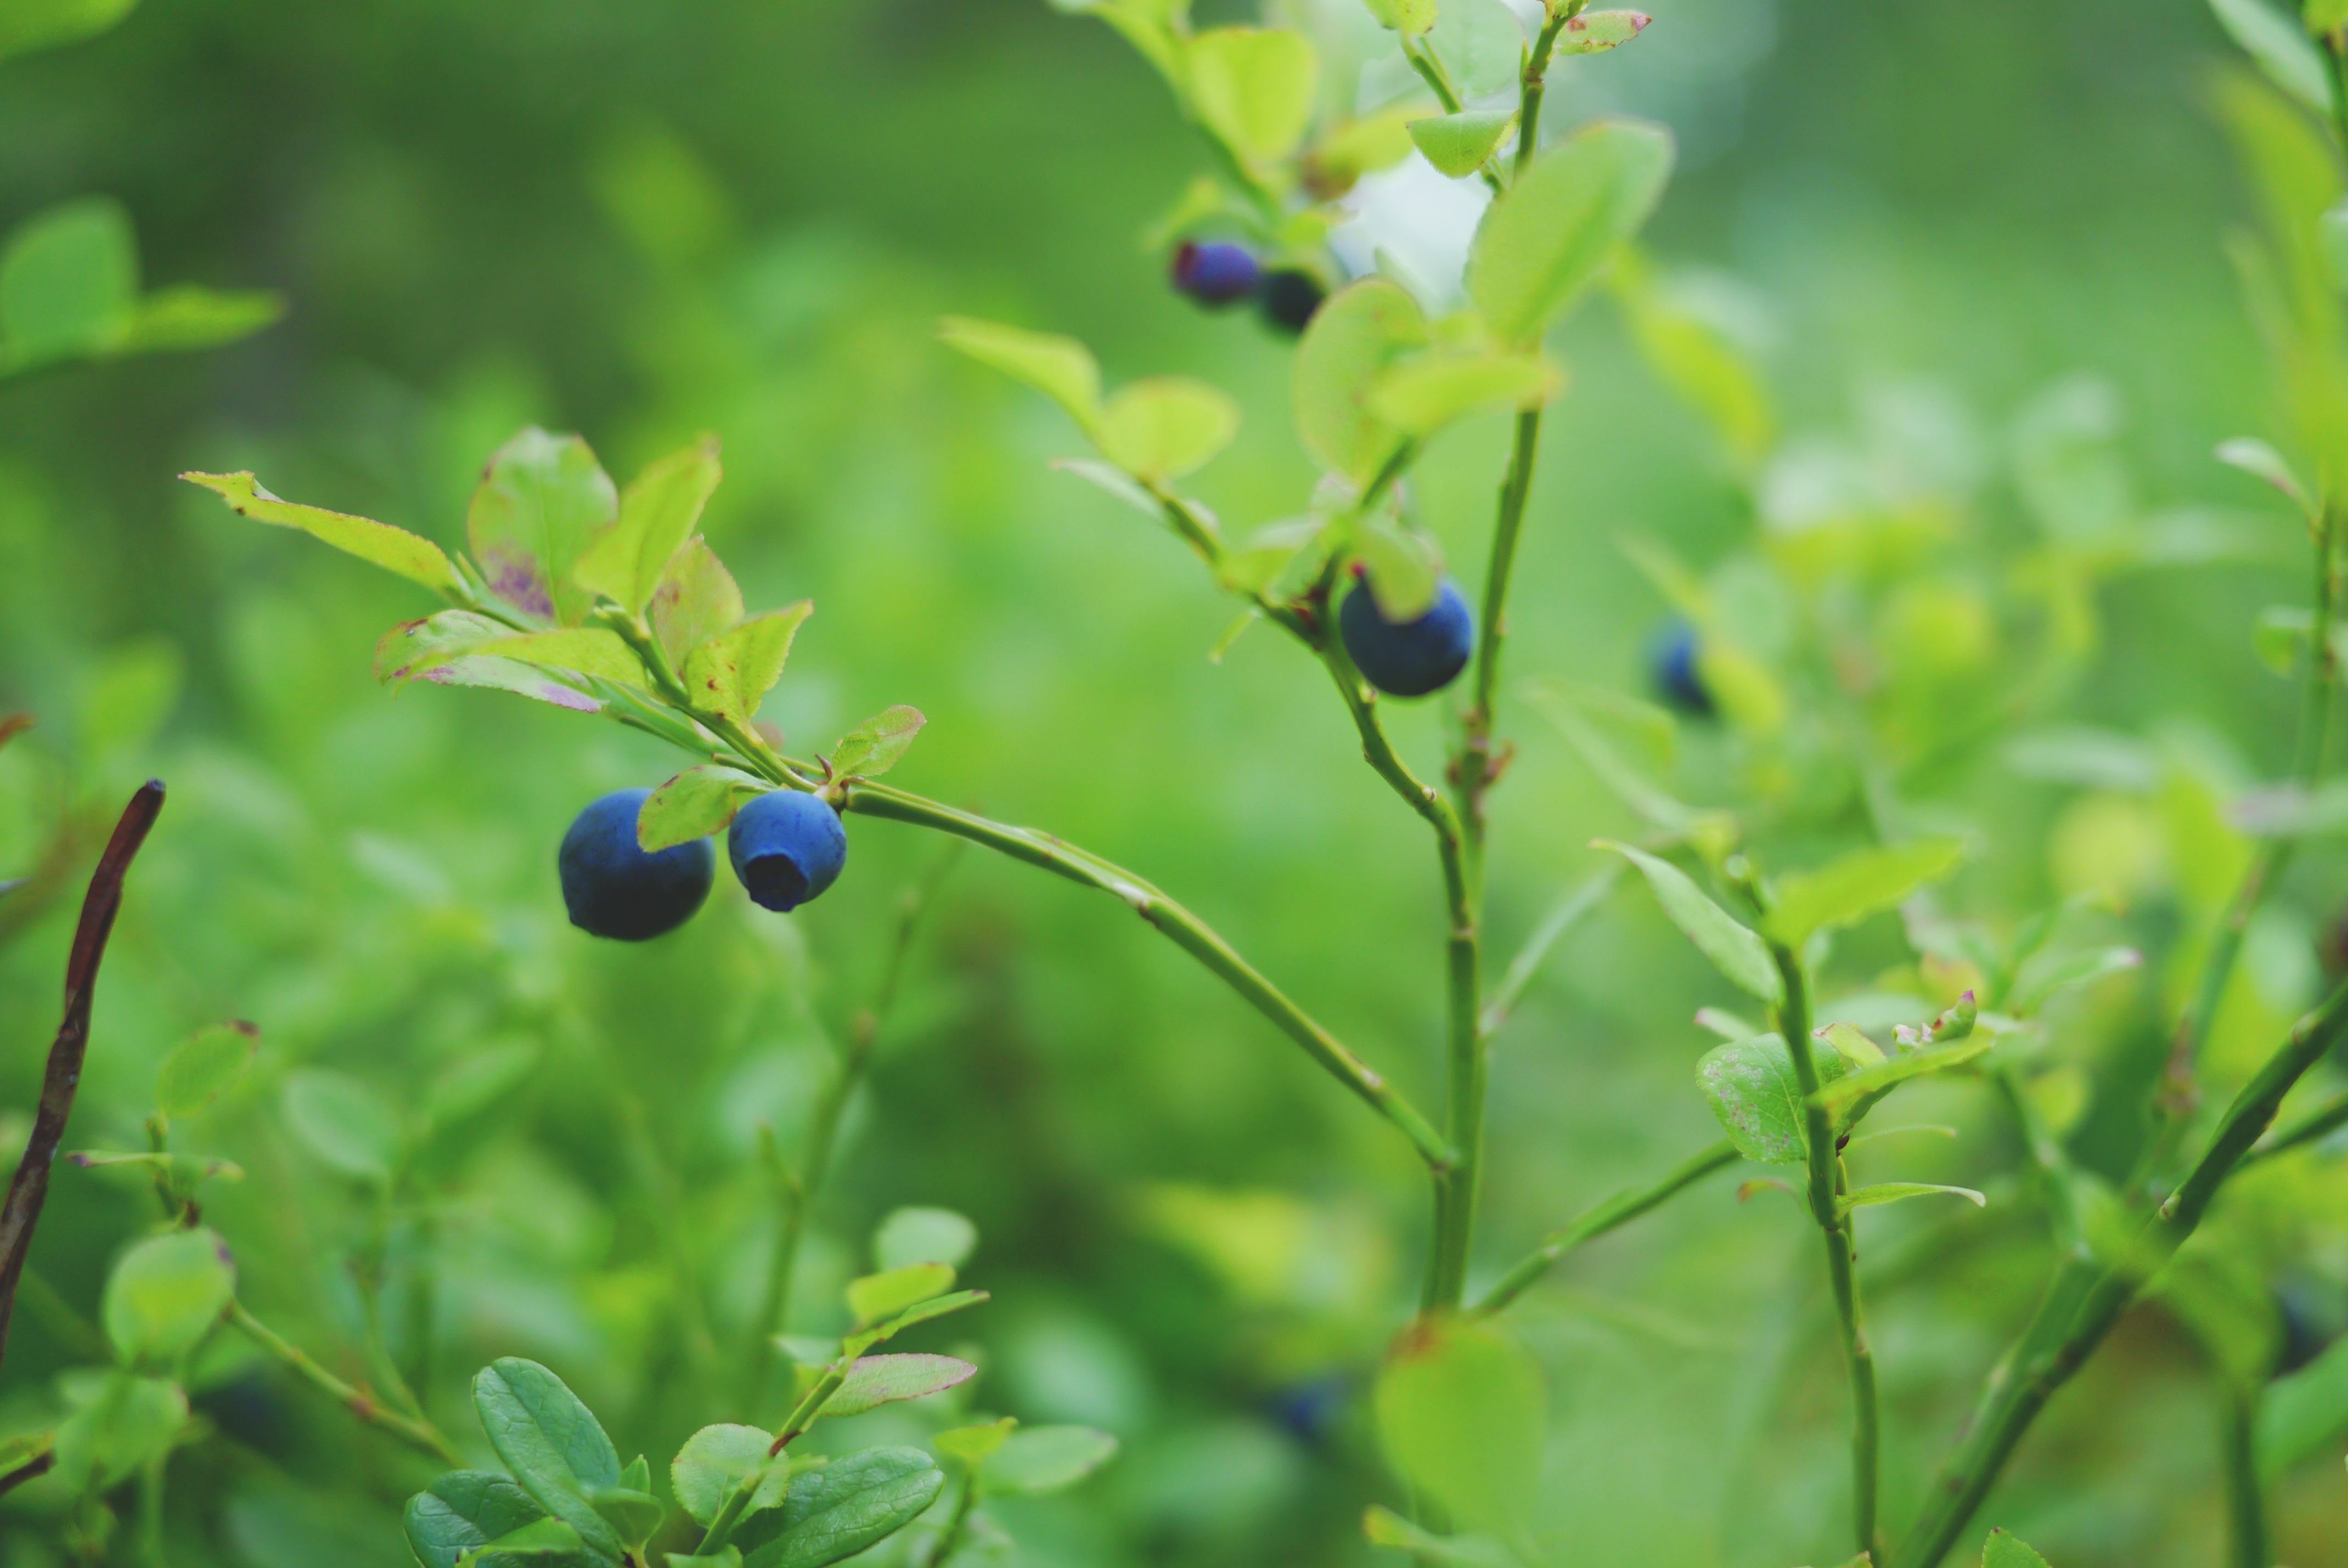
tree, nature, forest, branch, blossom, plant, meadow, berry, sweet, leaf, flower, ripe, wild, food, green, produce, blueberry, botany, blue, healthy, flora, wildflower, forest floor, vegetation, shrub, fruits, finland, vitamins, edible, macro photography, raw food, flowering plant, forest plant, bilberry, fresh consumption, wild blueberry, land plant